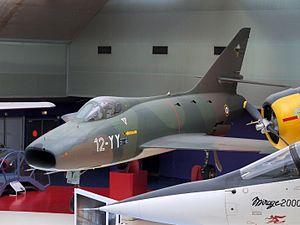
Chasseur Super Mystere B2 (1956), Musée de l'Air et de l'Espace, Paris Le Bourget (France)
Le Super-Mystère B2 est l'aboutissement de la longue lignée de chasseurs issus de la formule du Dassault Ouragan. Premier avion supersonique en palier mis en service dans l'Armée de l'Air française, c'est un développement du Super Mystère B1 équipé du réacteur SNECMA Atar 101 G et construit à un peu moins de 180 exemplaires. Il est aussi le premier avion supersonique à entrer en production massive en Europe de l'Ouest.